Swabian War

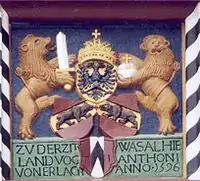
The Swiss Confederacy formally remained a part of the Holy Roman Empire, as shown by this stack of crests from 1596 on the main gate of castle Lenzburg: the Imperial eagle of the Holy Roman Empire tops the bears of Bern. At the bottom, the coat of arms of the "von Erlach" family. After 1648, the practice of placing the imperial insignia atop the confederate emblems was gradually abandoned and used less and less frequently and mainly for traditional reasons until the early 18th century.

Basel had remained studiously neutral throughout the whole war. Although allied with some cantons of the Swiss Confederacy, it also had strong economic ties in the Alsace and further down along the Rhine. But the events of the war had strengthened the pro-confederate party in the city council, and the Swiss recognized the city's strategic position as a bridgehead on the Rhine (like Schaffhausen, too). On June 9, 1501, a delegation from Basel and the Swiss cantons' representatives signed the alliance contract, which the city council of Basel ratified on July 13, 1501.